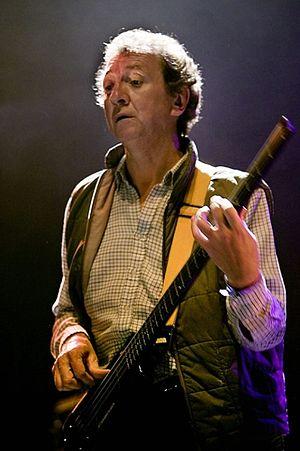
John Greaves, né le 23 février 1950 à Prestatyn, est un bassiste, pianiste, chanteur et compositeur britannique. Il est surtout connu pour sa participation au groupe de rock expérimental Henry Cow, ainsi que pour sa collaboration avec le musicien Peter Blegvad.